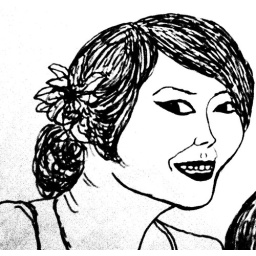
Party girl with a flower in hair